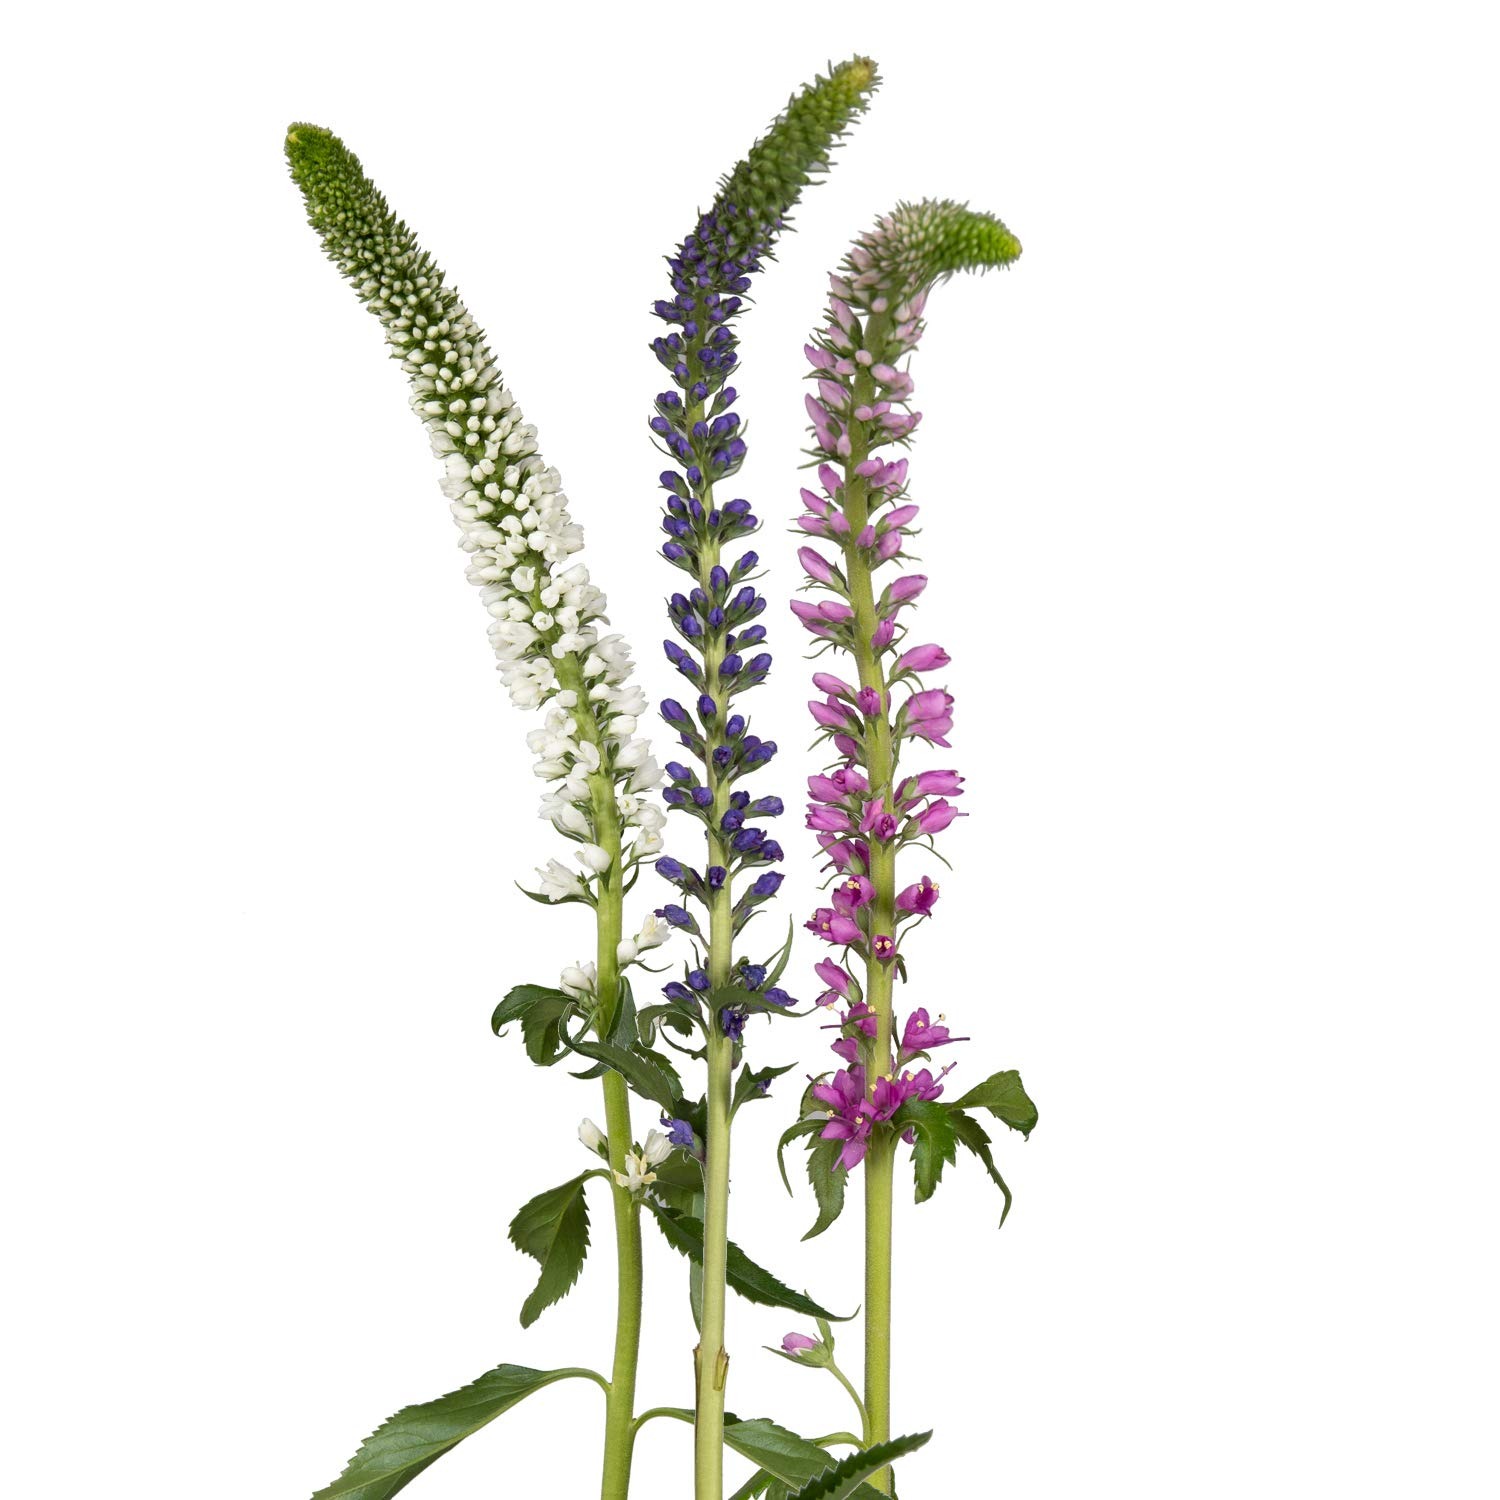
Item Name: Bloomingmore | Fresh Cut Flowers | Veronicas Assorted | 200 Stems - 25 in | Home, Office, Wedding Decor, DIY, Party Event, Housewarming, Teacher and Engagement
Bullet Point 1: BLOOM SELECTIONS: 10 stems per bunch
Bullet Point 2: STEM LENGTH (Approximation): 20 - 25 inches.
Bullet Point 3: Average Bloom Length: 2.5 to 4 inches
Bullet Point 4: CARE AND HANDLING - Before your flowers ship, they are prepared with proper hydration methods. To ensure your flowers thrive, simply follow these care steps upon arrival: remove your bouquet from its wrap and place them in a vase filled with fresh luke warm water.
Bullet Point 5: DELIVER AT YOUR CONVENIENCE: Place your orders any day, by 2 PM EST to receive your items in 6 days.
Bullet Point 6: SATISFACTION GUARANTEED: We stand behind the quality of our products. If you're not completely satisfied, contact us for a refund or replacement. Digital pictures required.
Product Description: If you really want your DIY floral project to stand out, our Veronica flower bunches are the way to go. These gorgeous flowers are playful, and colorful, and add an amazing touch to simple arrangements. These flowers are just packed with originality! Perfect filler for trendy brides. If you are planning a boho-inspired event, these flowers will enhance the rustic feel. The possibilities are endless, let your creativity run free! <br><br>✅ Note. Please allow for small discrepancies in the color hue due differences in monitor resolution and subtle climatic changes during growing season.<br><br>✅ The box will include care instructions to help make the flowers long lasting. Before your flowers ship, they are prepared with proper hydration methods. If your flowers appear sleepy and thirsty, it is normal.
Value: nan
Unit: None

Price: 189.98